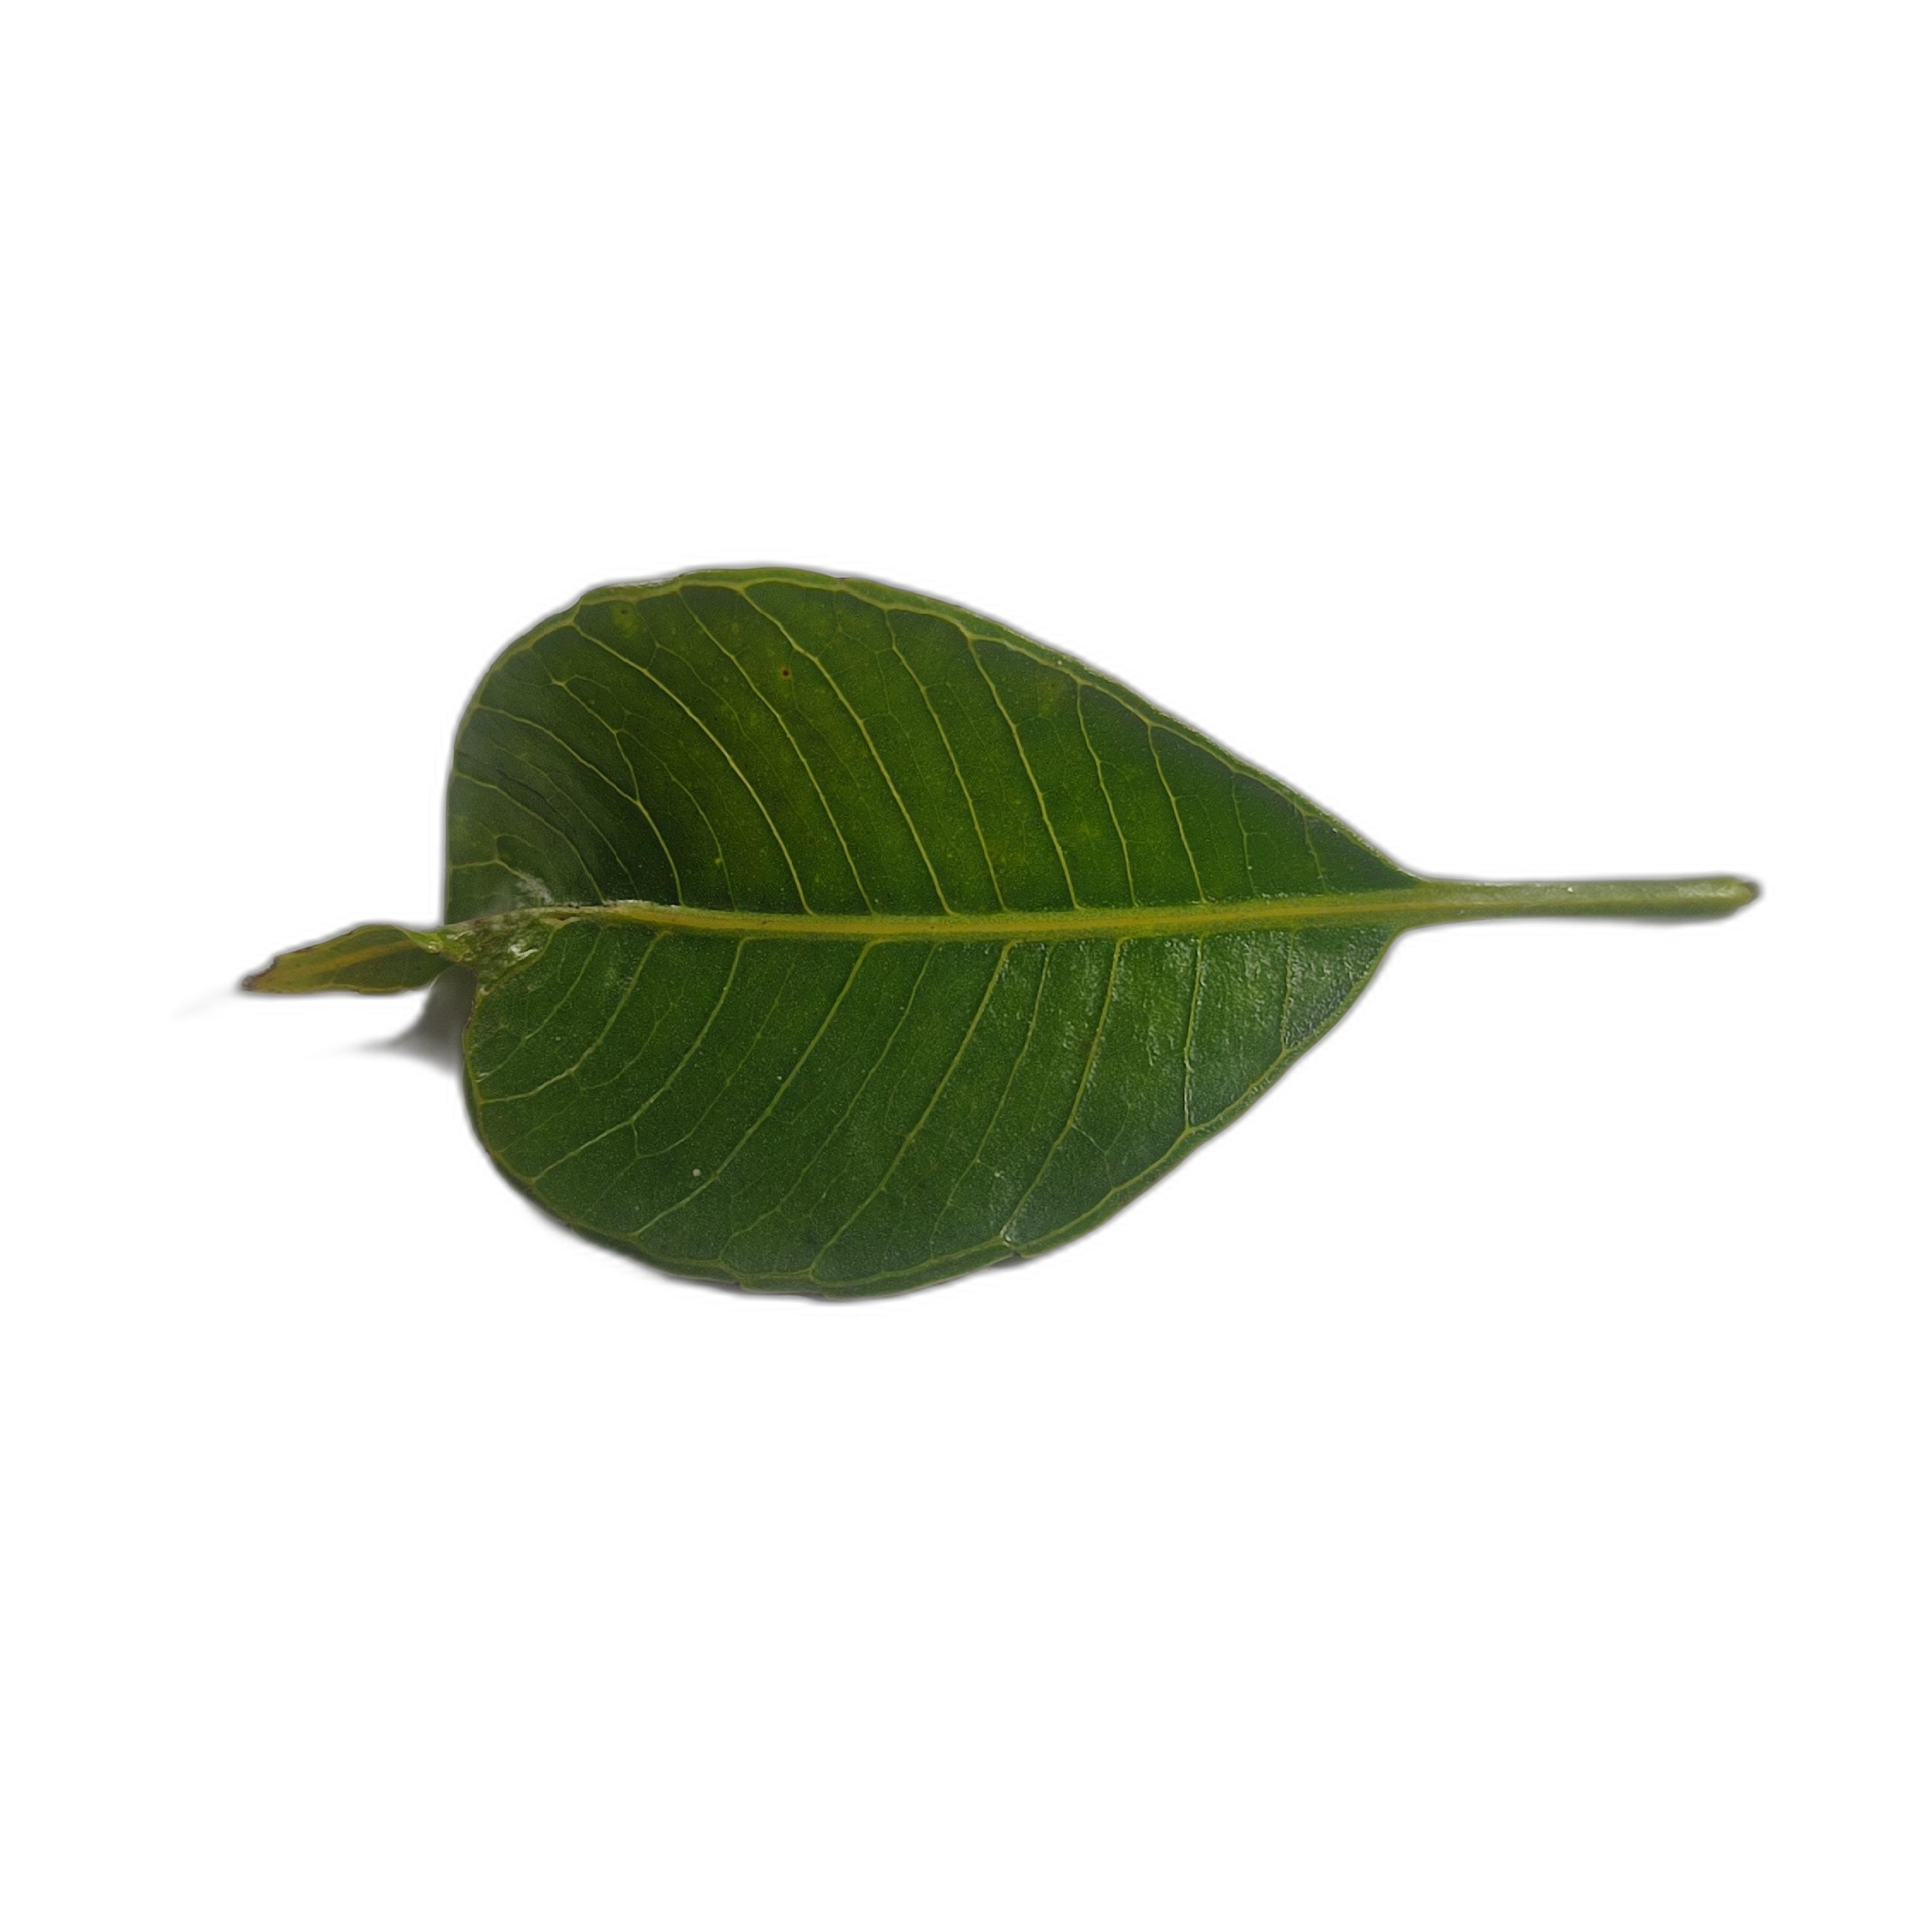
Label: healthy